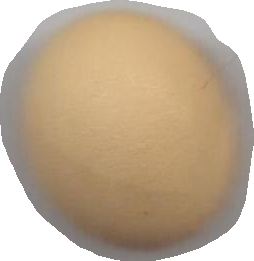
Variety: Dega